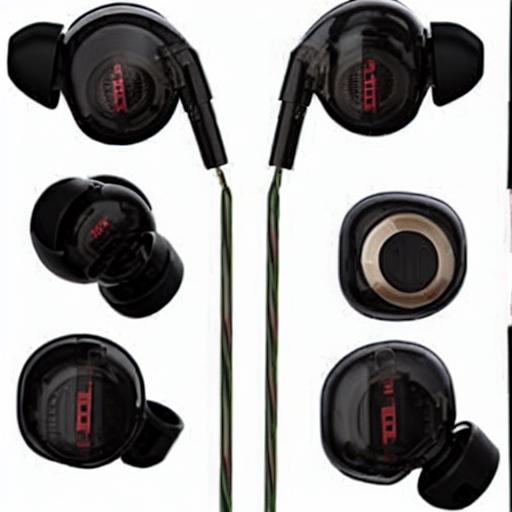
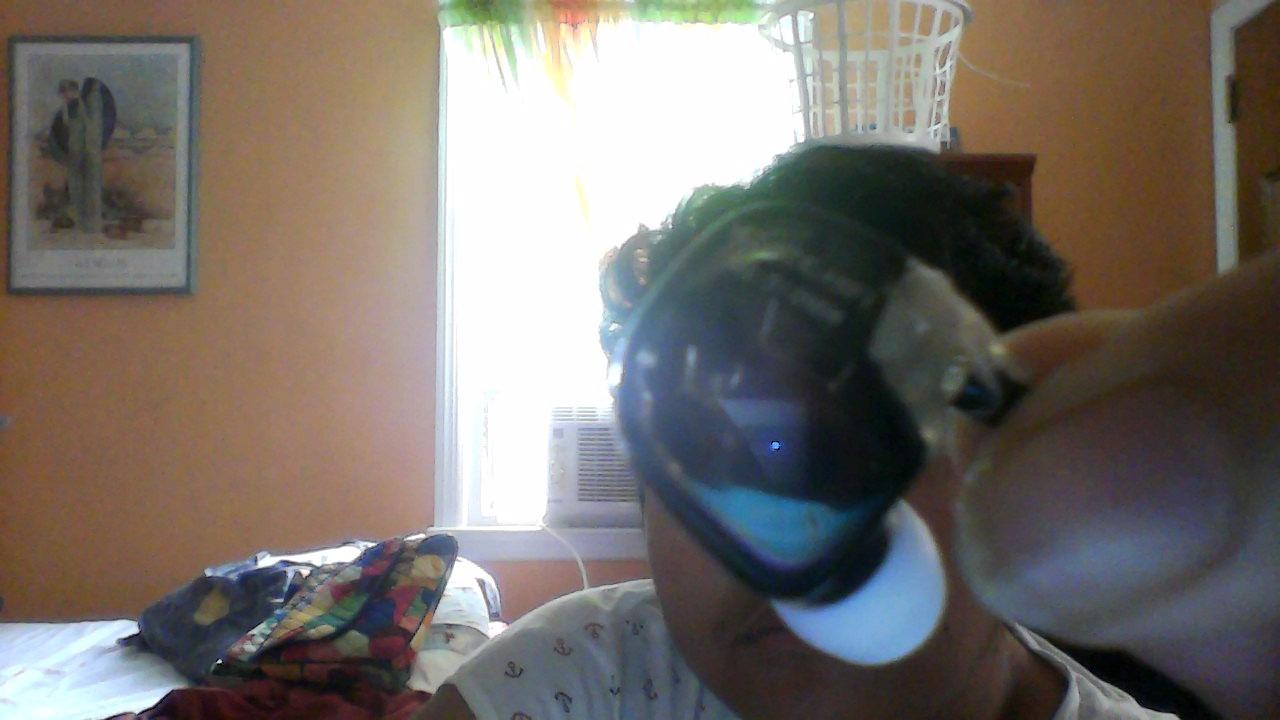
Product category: headphones
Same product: no